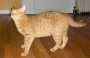
cat